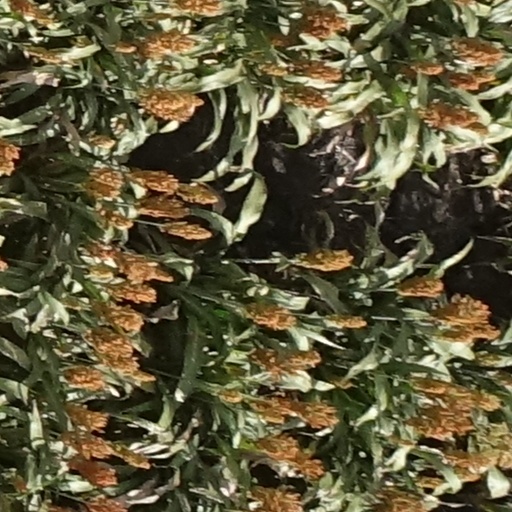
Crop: sorghum